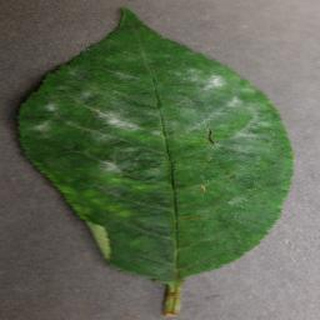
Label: cherry_powdery_mildew